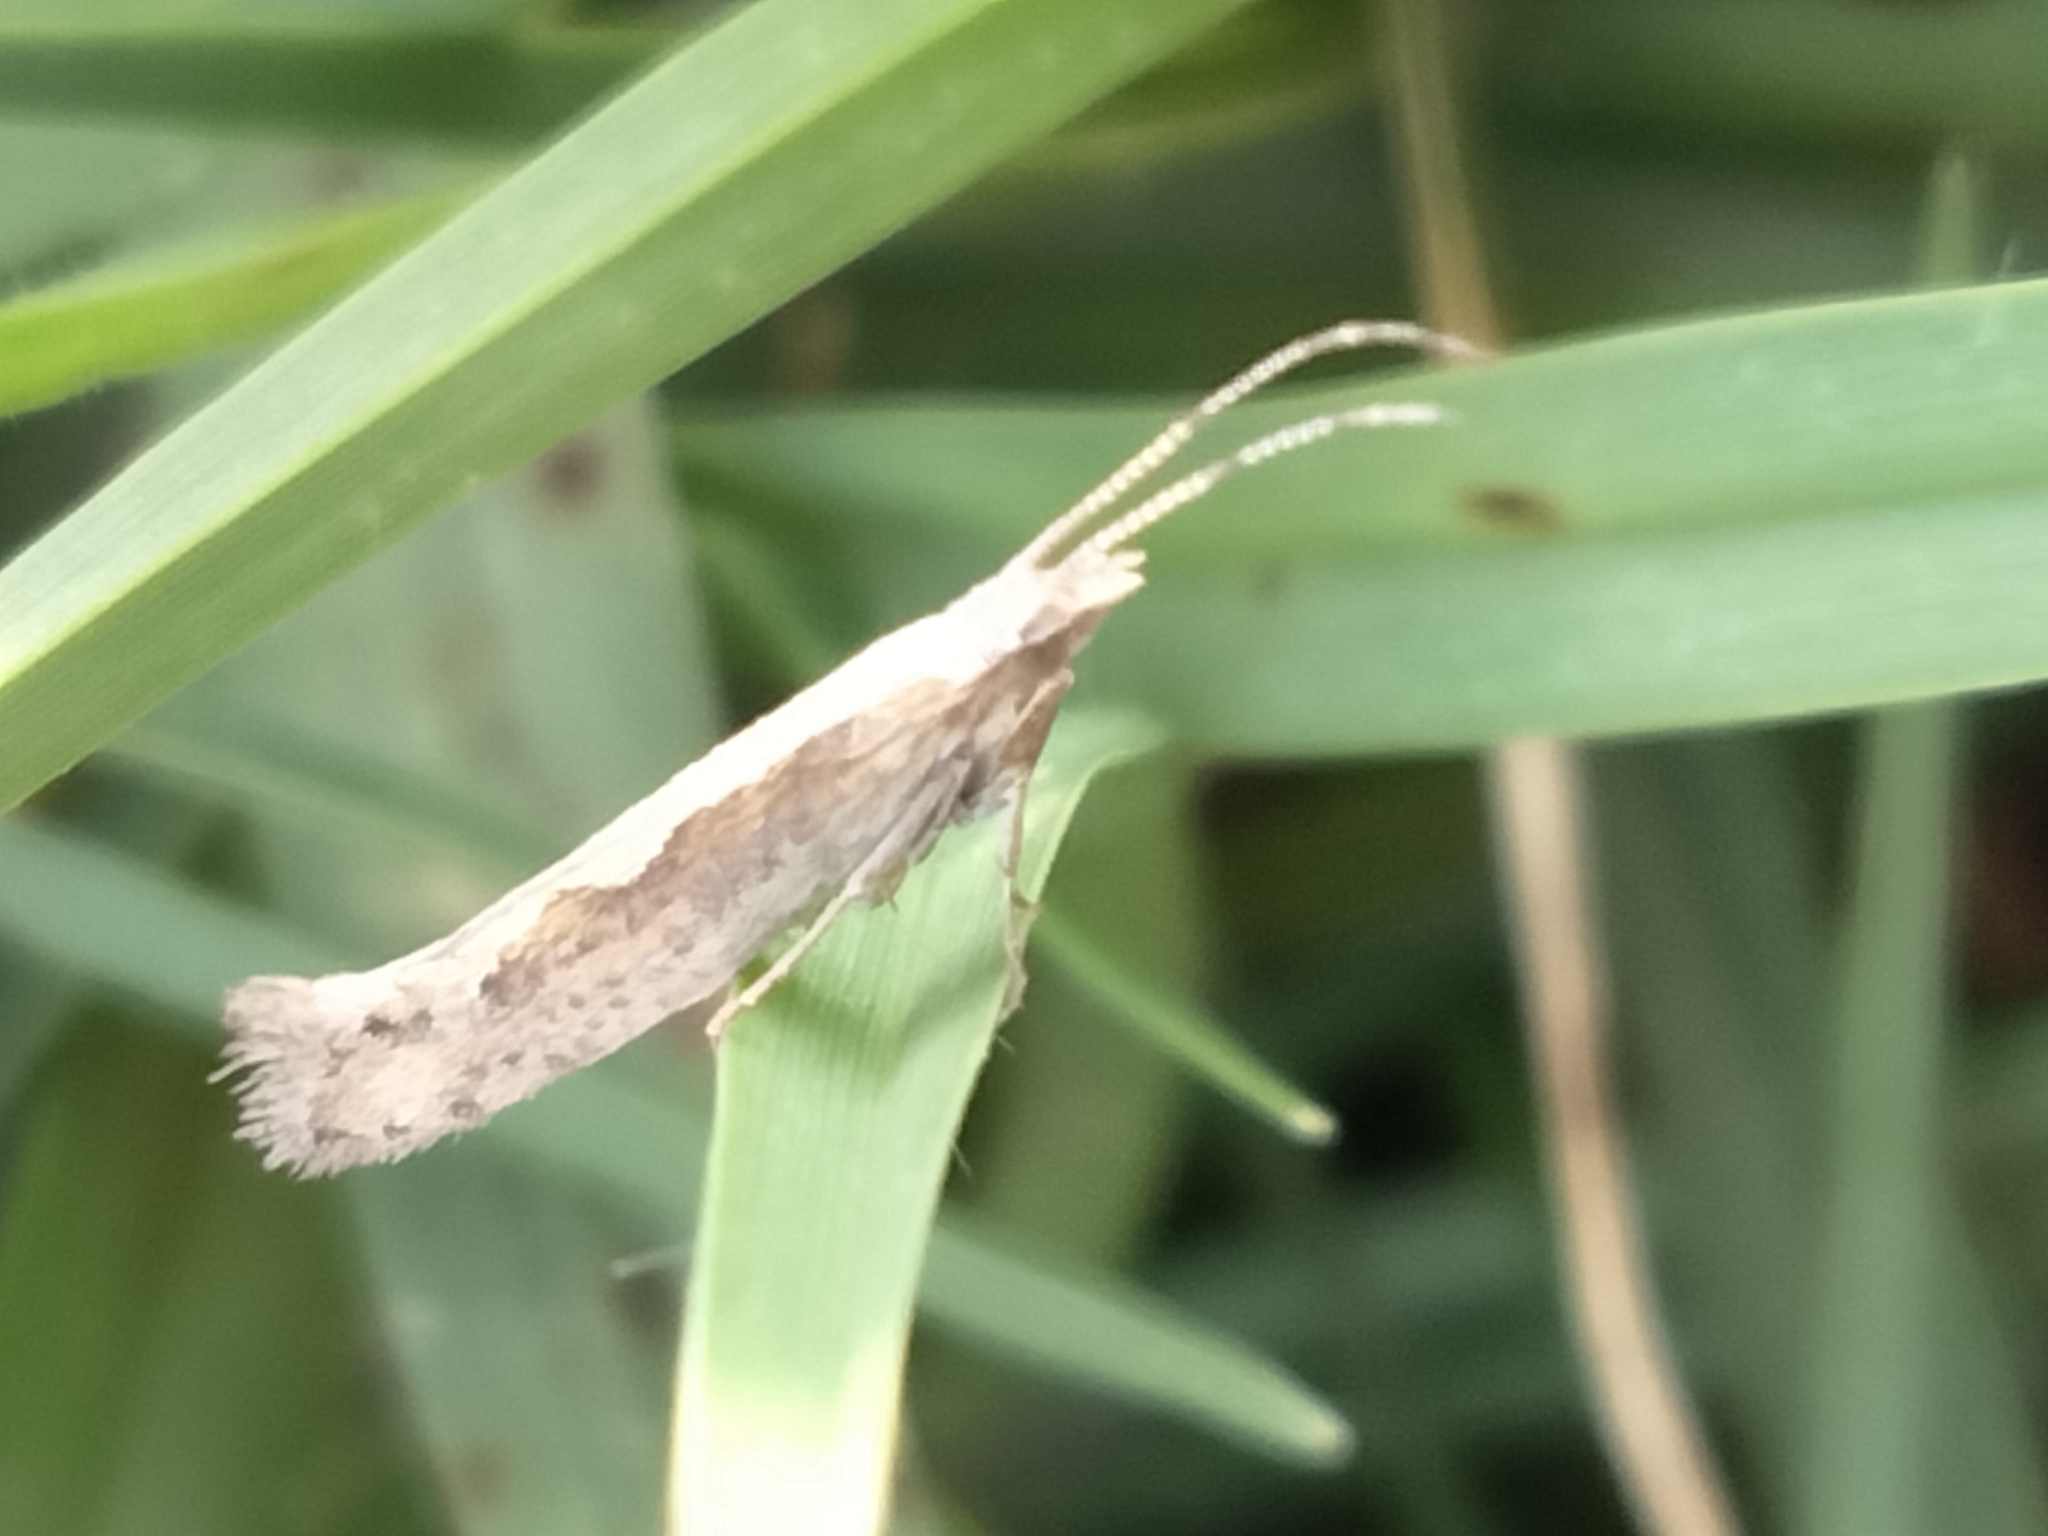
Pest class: diamondback_moth